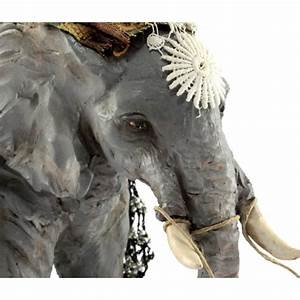
Label: elephant